Charles Inglis (engineer)

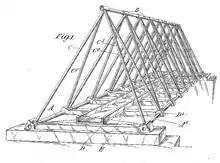
A patent drawing showing a footbridge constructed of triangular trusses

Inglis was involved with the Cambridge University Officer Training Corps (CUOTC), being commissioned a second lieutenant on 24 May 1909. He served with the CUOTC's engineering detachment and noticed that when the unit was deployed on field days with the rest of the force it often had little to do. To remedy this, Inglis designed a reusable steel bridge, with the intention that it could be erected and dismantled by the unit in a single afternoon. An army general who was inspecting the unit noticed his design and offered advice: "If you're making anything for the army, keep it simple – no complicated gadgets". Upon the outbreak of the First World War in 1914, Inglis volunteered for active service in the British Army and was officially listed as an Assistant Instructor in the School of Military Engineering, with the temporary rank of lieutenant. The army expressed interest in Inglis's bridge design; it was approved for use by a panel of army officers that included the general who had first commented on the design, to whom Inglis said "I hope, Sir, you will find I have profited by your advice". The design remained in service with the British Army until the higher-capacity Bailey bridge was introduced during the Second World War.